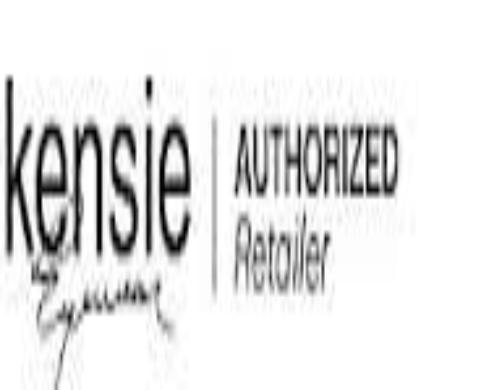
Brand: kensie
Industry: Clothes